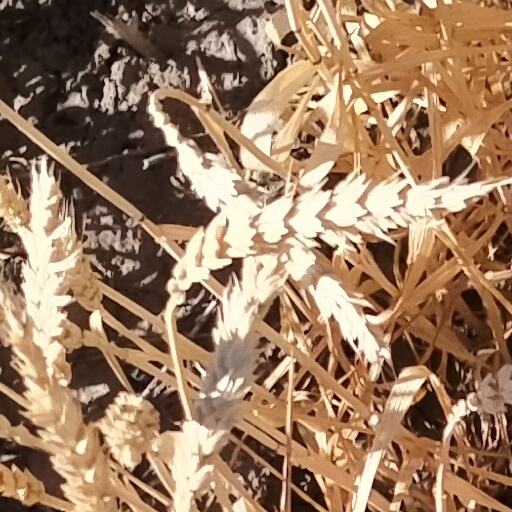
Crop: wheat